Morgan Woodward

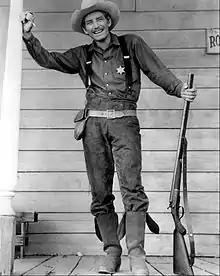
Woodward as "Shotgun" Gibbs on "The Life and Legend of Wyatt Earp", 1959

Thomas Morgan Woodward (September 16, 1925 – February 22, 2019) was an American actor who is best known for his recurring role as Marvin "Punk" Anderson on the television soap opera "Dallas" and for his portrayal of Boss Godfrey, the sunglasses-wearing "man with no eyes", in the 1967 film "Cool Hand Luke". On TV, he was a familiar guest star on cowboy shows. On the long-running Western "Gunsmoke", he played 16 different characters in 19 episodes (including a pair of two-part stories), second only to Victor French (23) for most appearances of any actor on the show. He also had a recurring role on "The Life and Legend of Wyatt Earp".